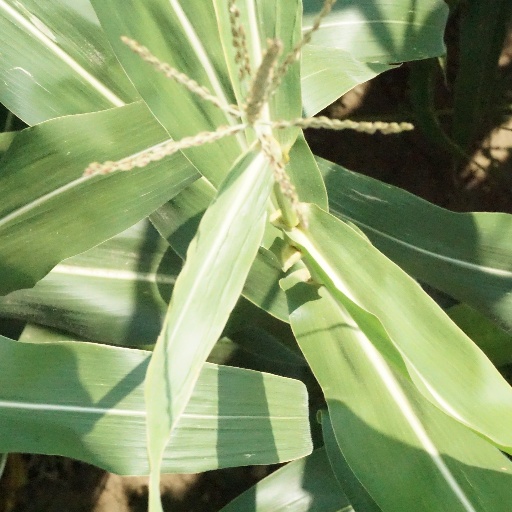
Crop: maize; corn